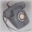
Label: telephone